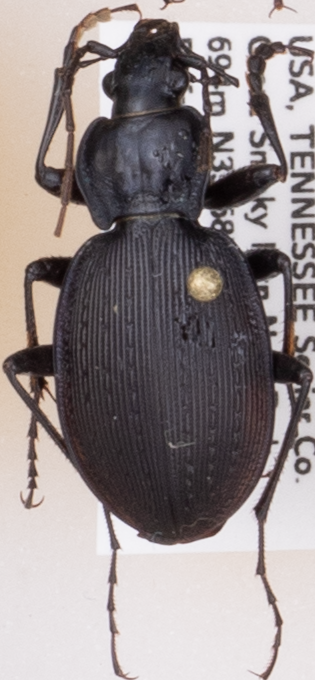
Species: Carabus goryi
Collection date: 2017-06-27
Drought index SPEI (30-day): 0.534
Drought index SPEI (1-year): -0.62
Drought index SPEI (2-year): -0.48